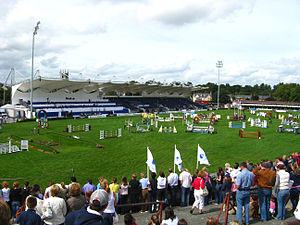
La Royal Dublin Society, habituellement connue sous l'abréviation RDS, ou, en irlandais Cumann Ríoga Bhaile Átha Cliath, est fondée le 25 juin 1731 pour « promouvoir et développer l'agriculture, les arts, l'industrie, et la science en Irlande ». Son siège est à Ballsbridge, au sud de Dublin.